Tim Guest

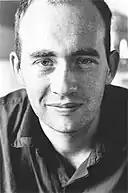

Tim Guest (16 July 1975 – 31 July 2009) (also known as Yogesh and Errol Mysterio) was an English author and journalist.